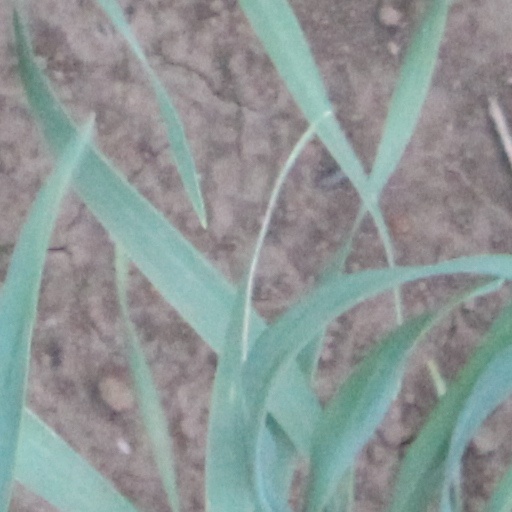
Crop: wheat